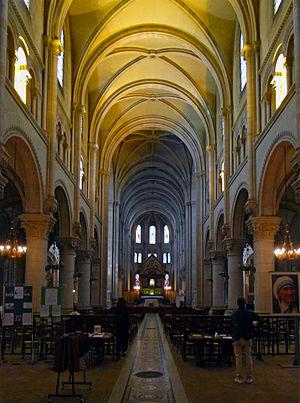
Église Saint-Ambroise (Inscrit) - n°71 boulevard Voltaire - nef - Paris XI This building is indexed in the Base Mérimée, a database of architectural heritage maintained by the French Ministry of Culture,
L'église Saint-Ambroise est une église du 11ᵉ arrondissement de Paris, nommée en l'honneur de saint Ambroise.